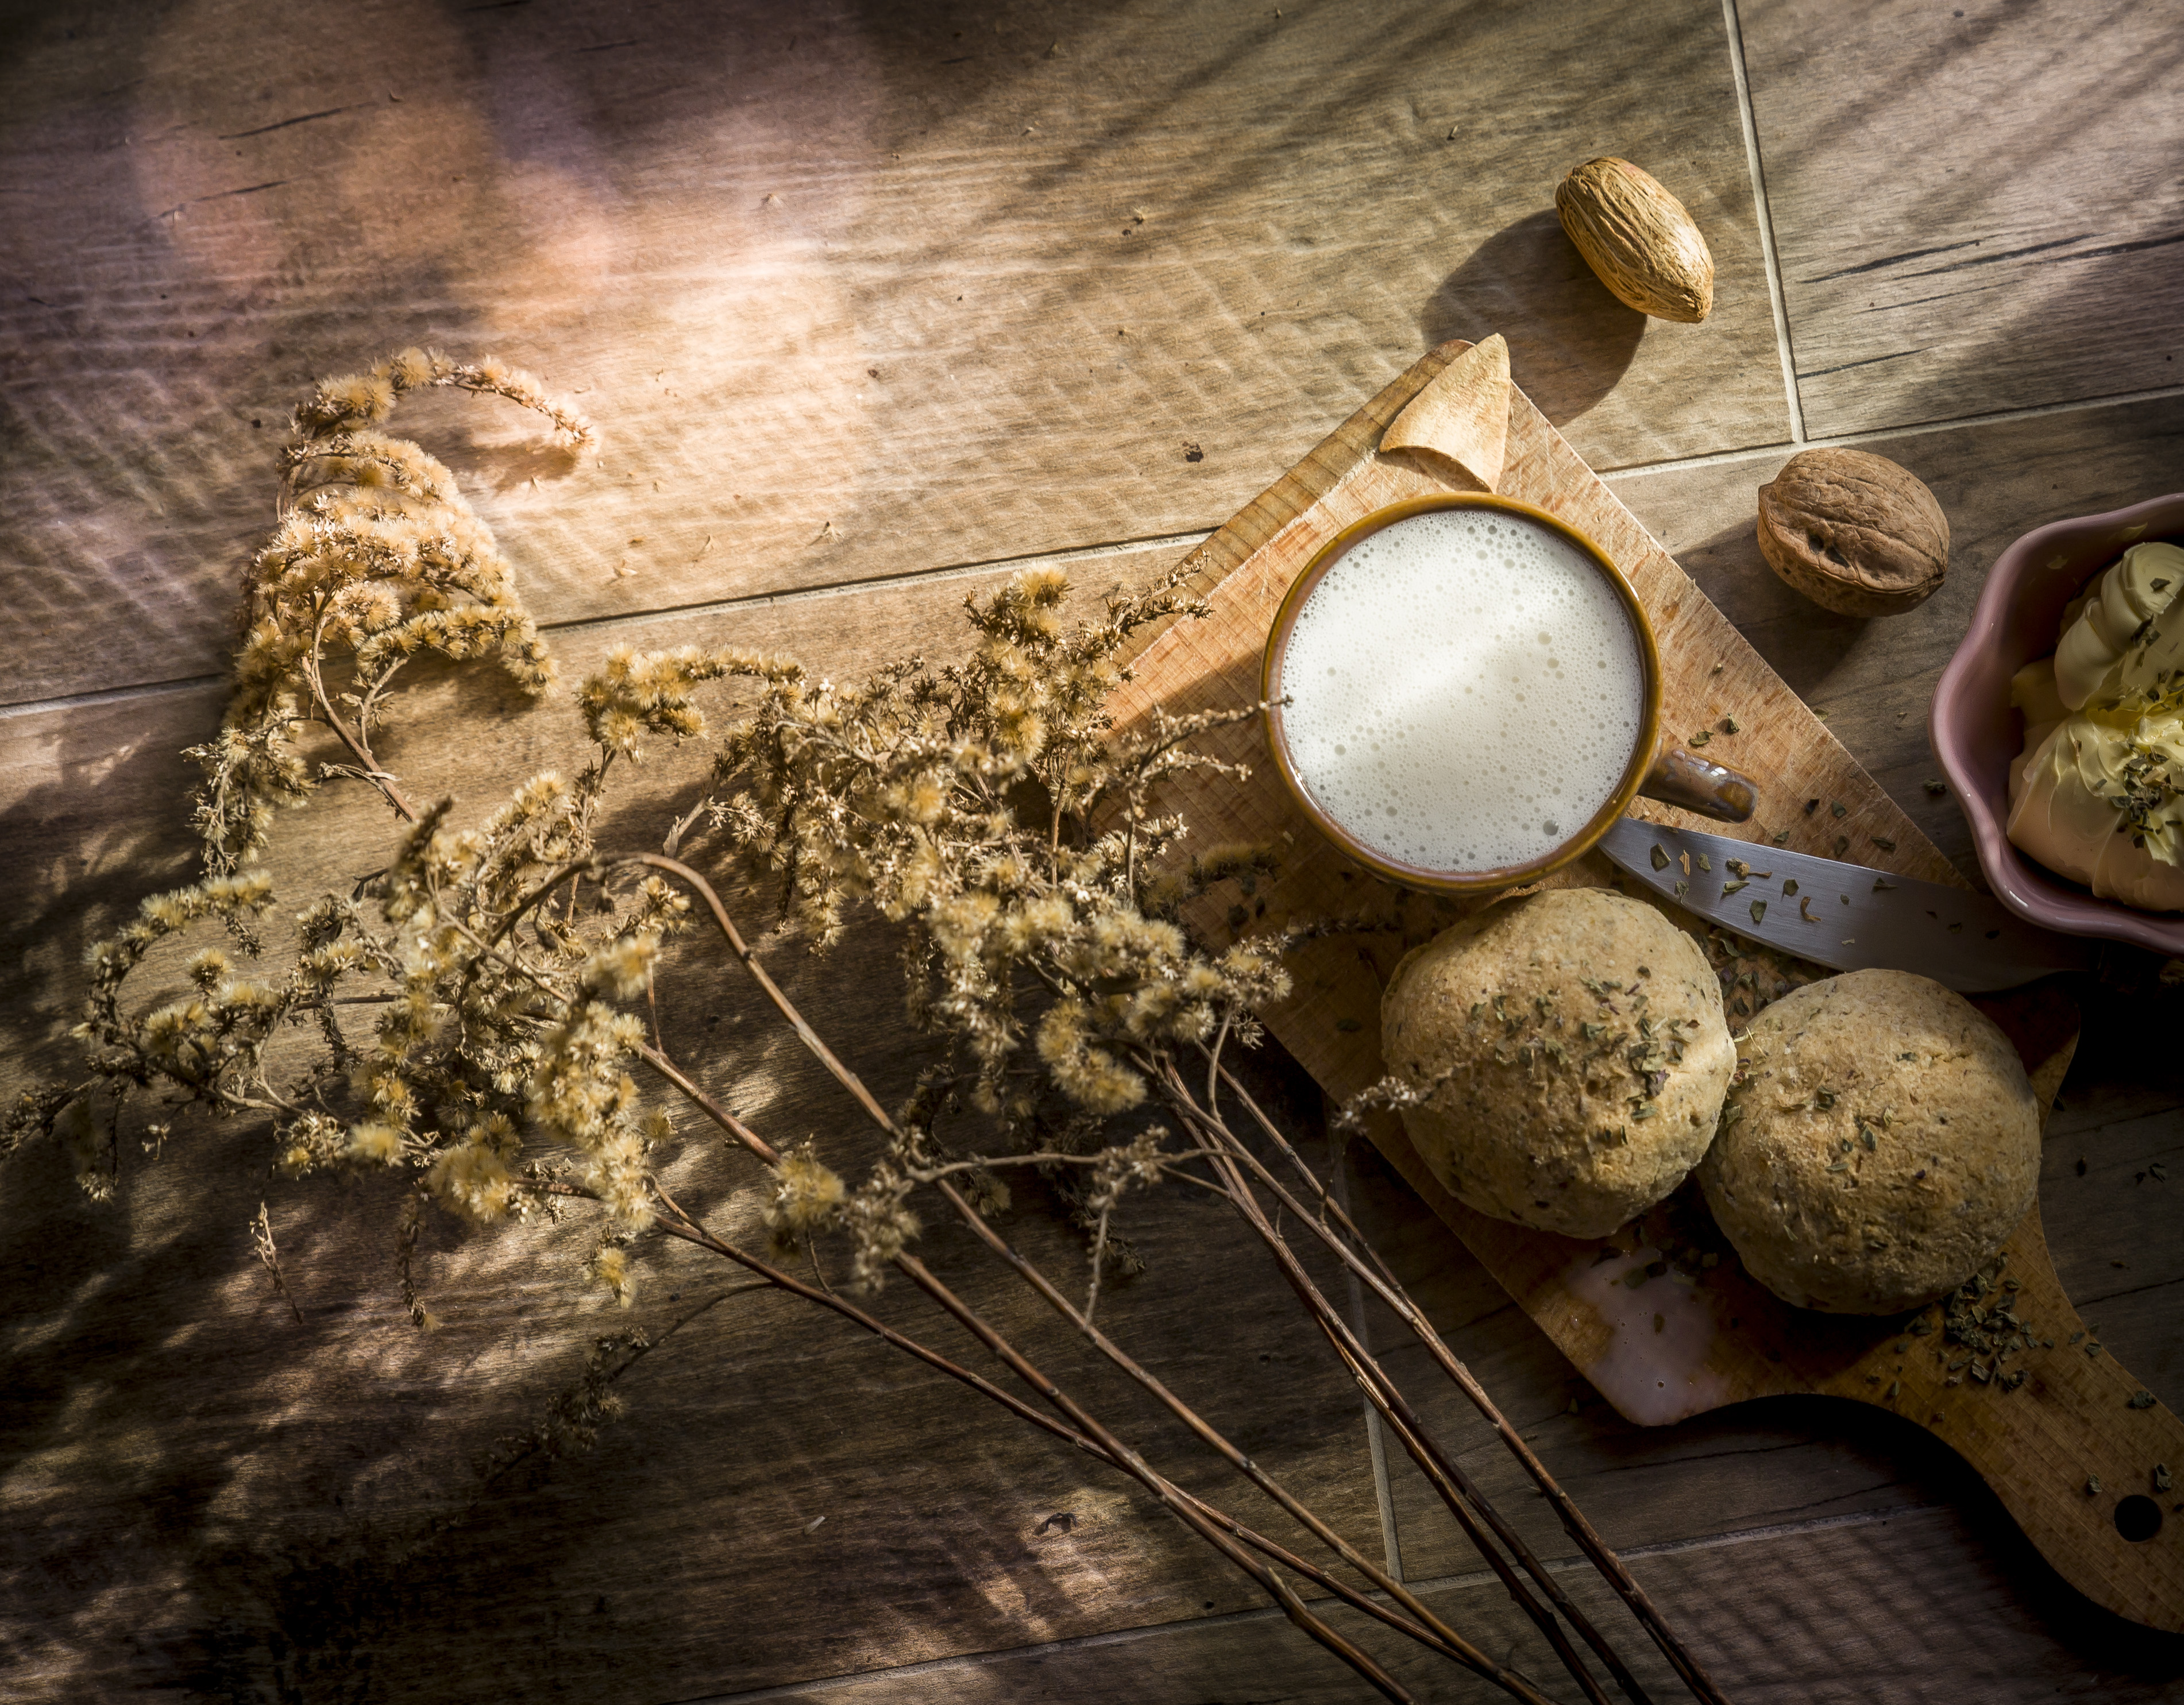
breakfast, bread, butter, home, family, shine, light, nature, vegetarian, milk, flower, kitchen utensil, wood, branch, twig, Tints and shades, cutlery, vegetable, ingredient, metal, soil, root vegetable, leaf vegetable, grass, still life photography, still life, natural foods, herb, fork, art, spoon, turnip, shadow, Household silver, rock